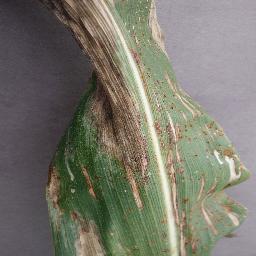
Label: Corn___Northern_Leaf_Blight